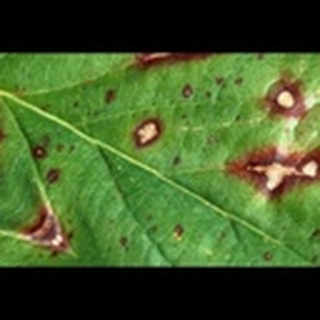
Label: cotton_target_spot